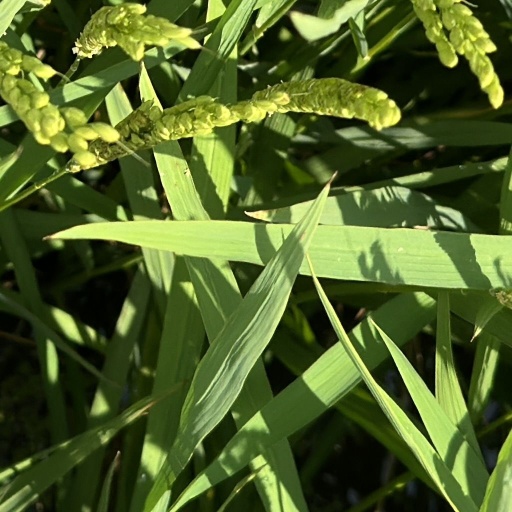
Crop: rice